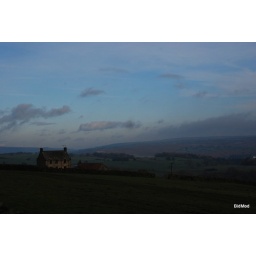
Farm house on a hill - pretty, but I bet you'd know about it in Winter